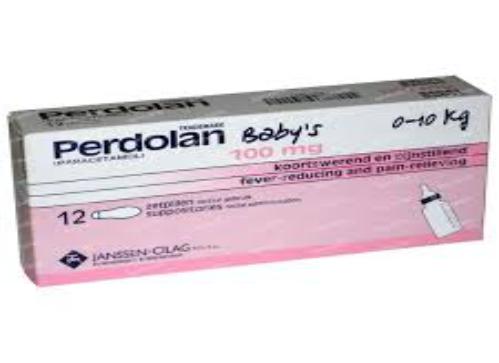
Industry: Medical